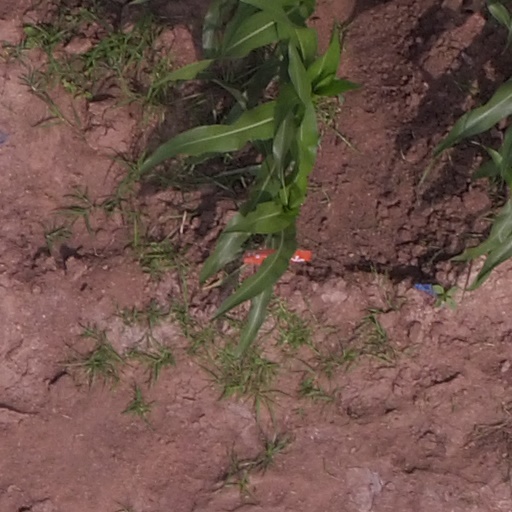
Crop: maize; corn